140 Broadway

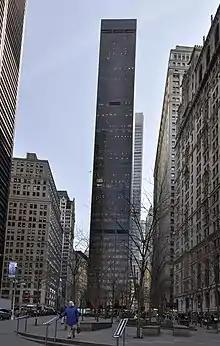

140 Broadway is set back from the curb on Broadway, from Cedar Street's curb, and from Liberty Street's curb. A public plaza is located in this intermediate space and is made of tiled white travertine. An entrance to the New York City Subway's Broad Street station existed on the plaza's southeast corner but was removed by 1999. A granite monument to Harry Helmsley was located at the plaza's southwest corner, this has since been replaced by a plaque in the monument's footprint. The sidewalks on all sides of 140 Broadway are wide and are maintained by the New York City Department of Transportation rather than the building's owners, but are sometimes considered part of the plaza.